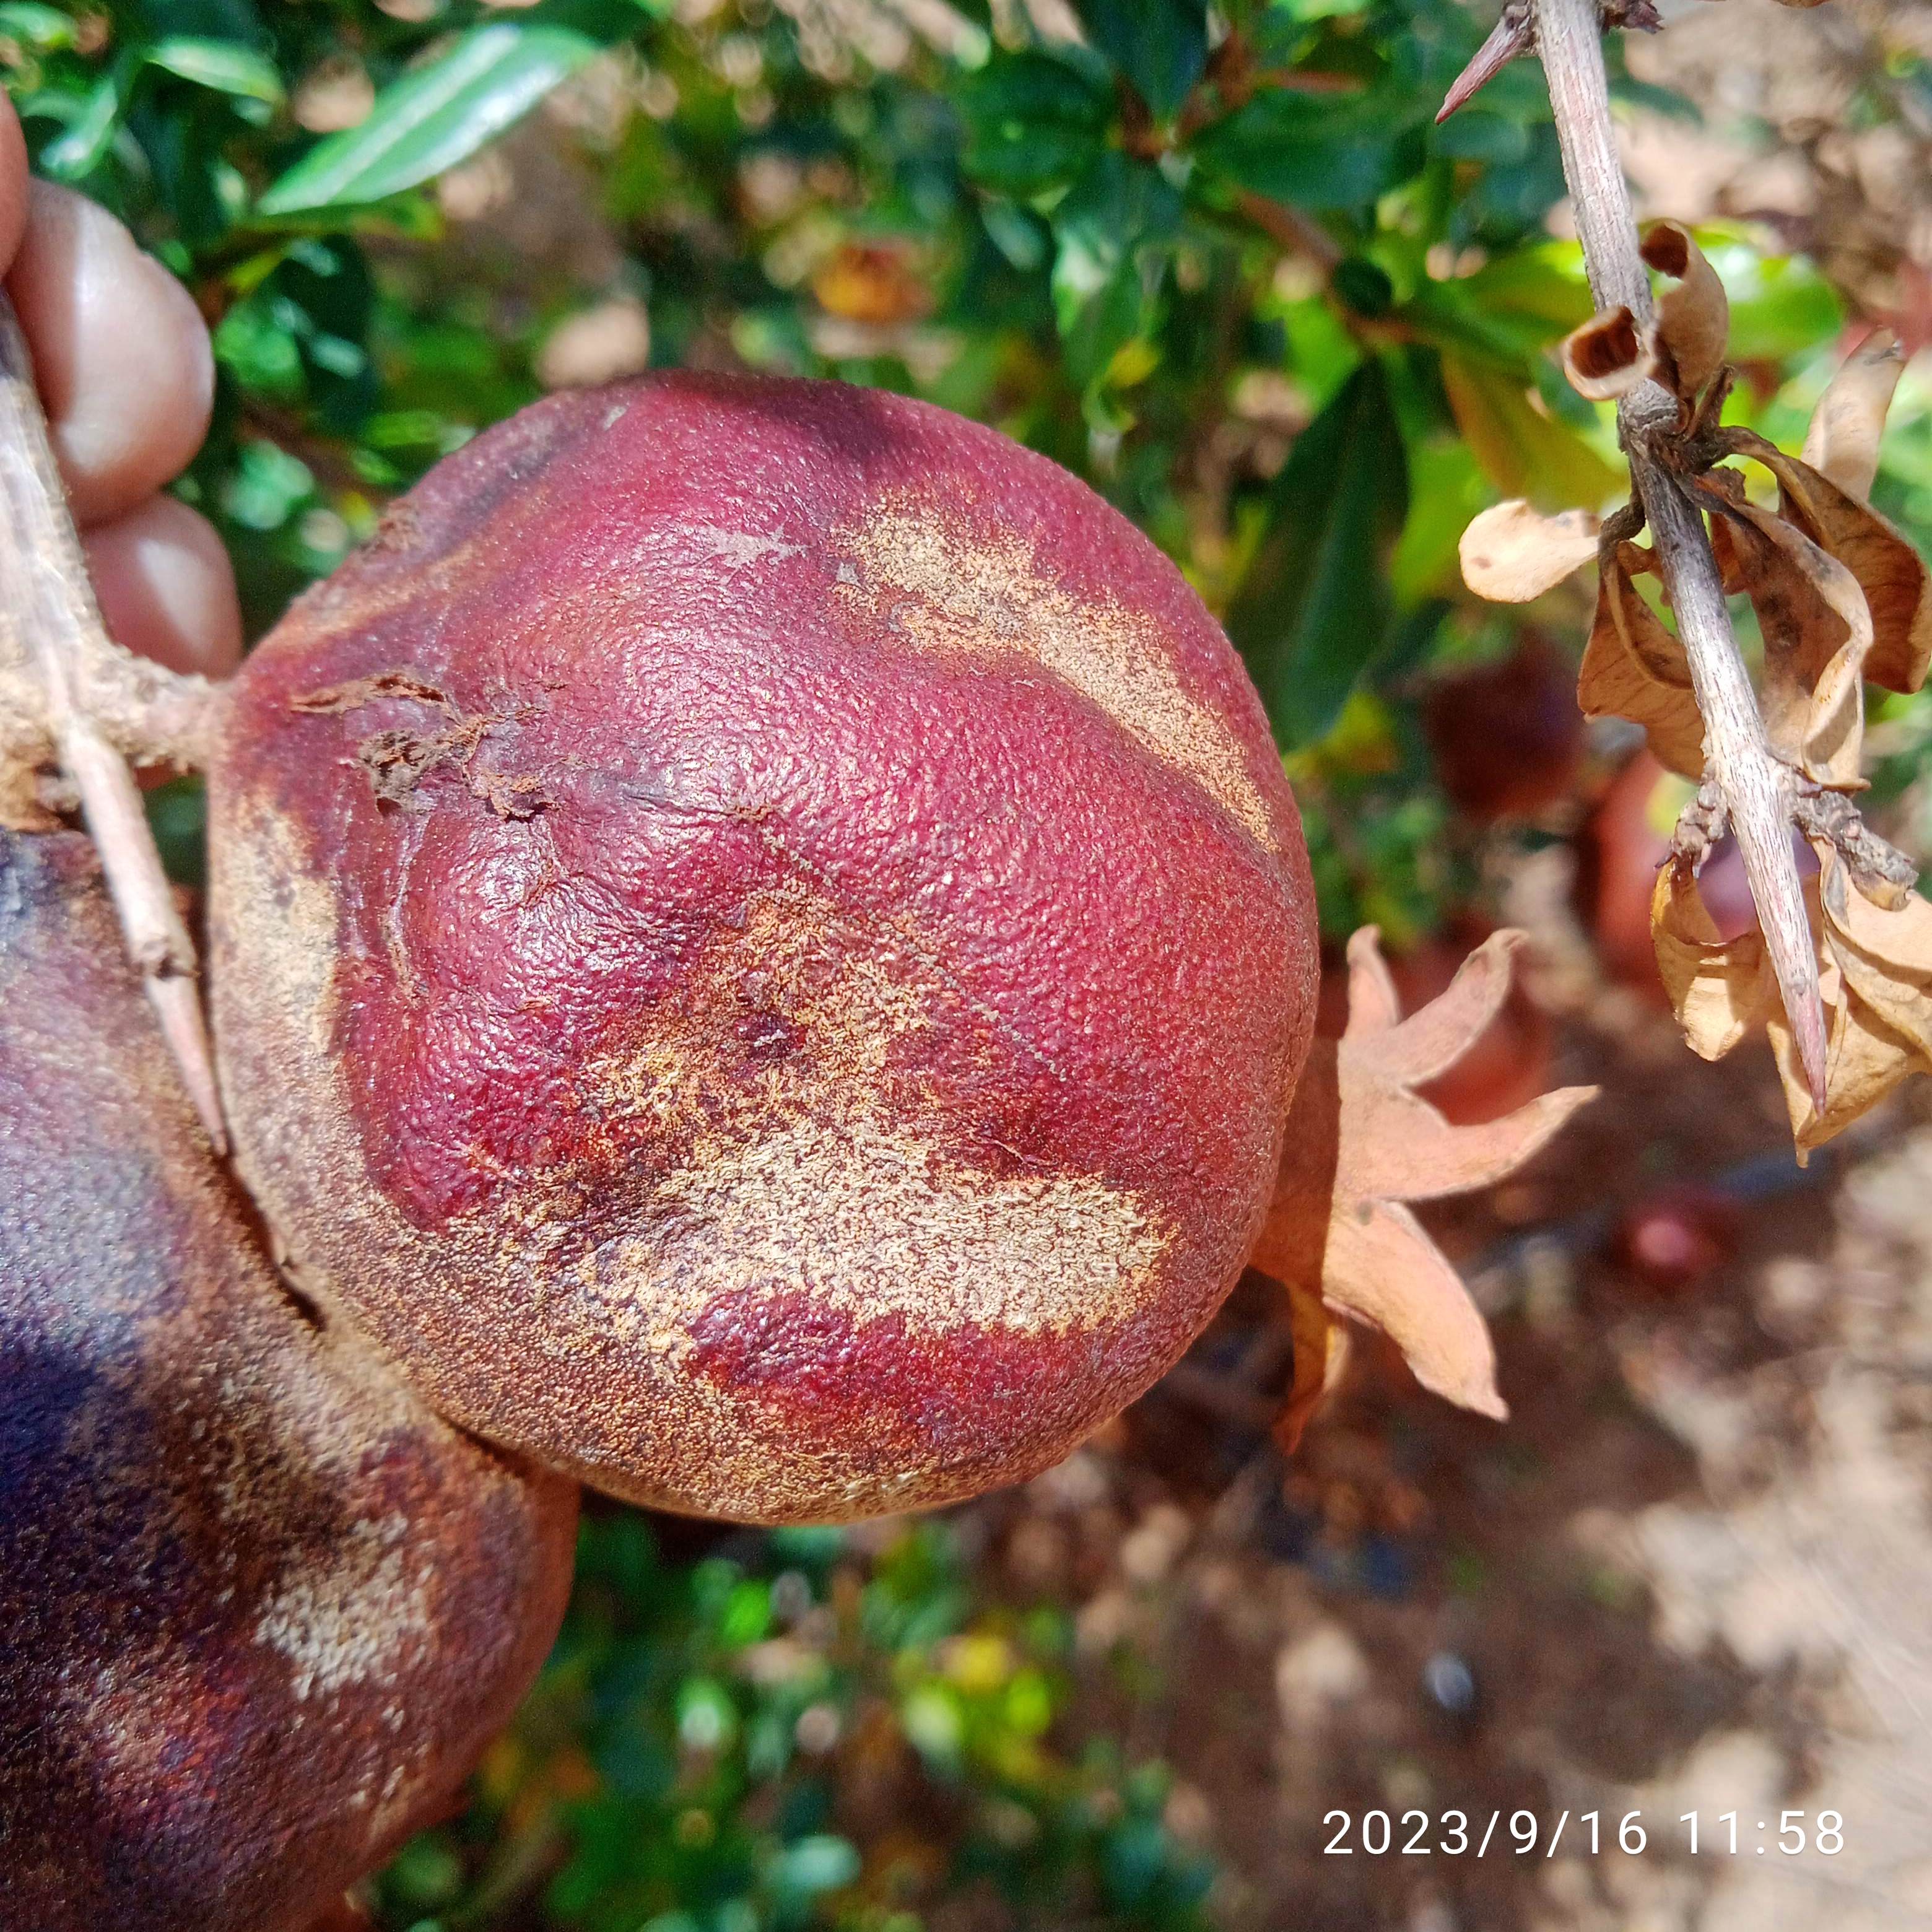
Label: Alternaria